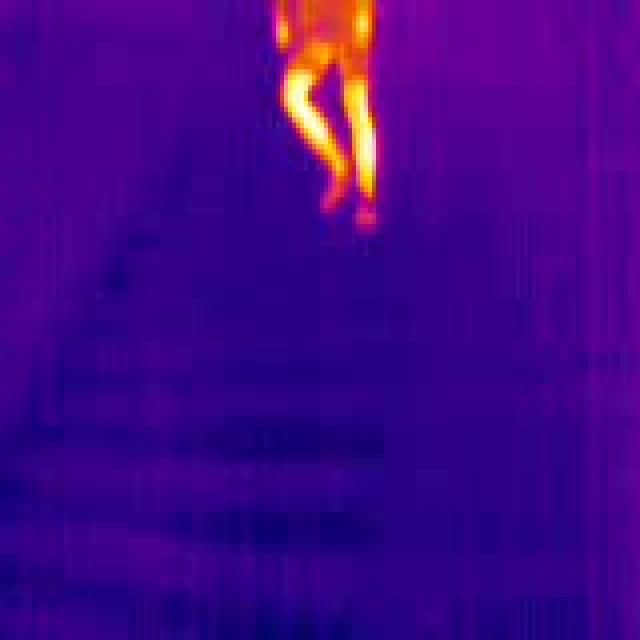
Detected objects:
label: person